Atala (cycling team)

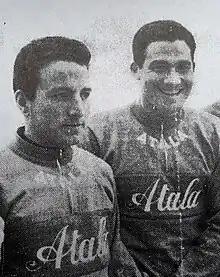
Vito Taccone and Giovanni Cordovani

Atala was a cycling team that was created in 1908 and officially retired in 1989. In 1912, the 1912 Giro d'Italia was contested by teams, and Team Atala, consisting of Carlo Galetti, Giovanni Micheletto and Eberardo Pavesi emerged as the winner (Luigi Ganna, also member of the team, retired during the fifth stage).